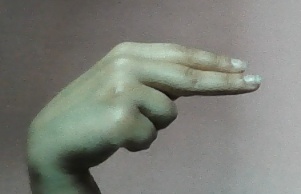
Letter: ain